Reign of Alfonso XIII

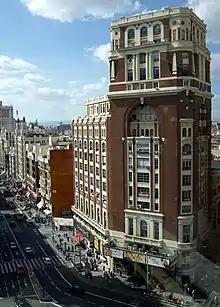
"Palacio de la Prensa" building on Madrid's "Gran Vía", inaugurated in 1929.

To the "regional question" was added the outbreak of a serious social crisis in Catalonia and in the Andalusian countryside. "A real 'social war', with anarchist attacks and gunmen in the pay of the bosses, was declared in Catalonia and three years of mobilizations of day laborers in the countryside to whom the echoes of the Russian revolution had reached Andalusia".